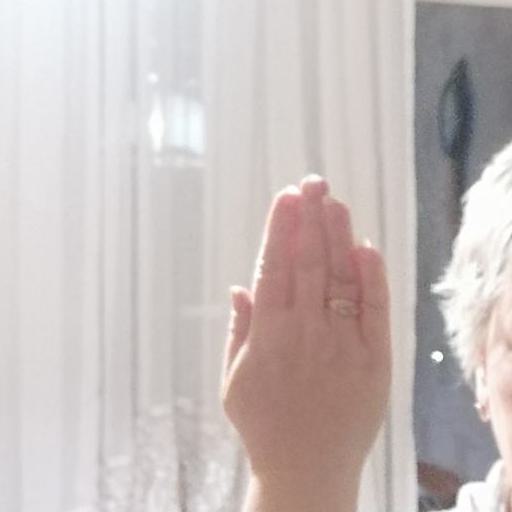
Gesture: stop_inverted